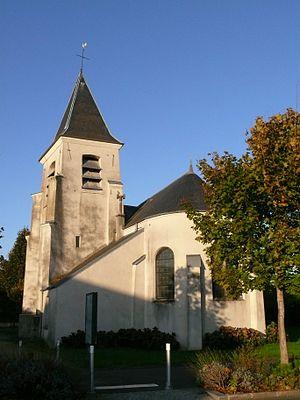
L'église Saint-Rémi de Collégien (Seine-et-Marne, Île-de-France, France).
Collégien est une commune française située dans le département de Seine-et-Marne, en région Île-de-France.